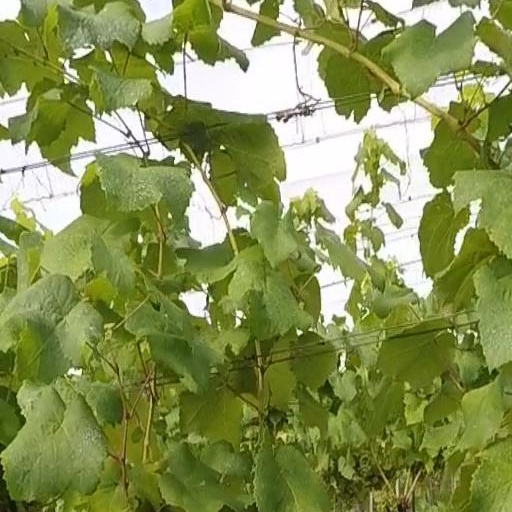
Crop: grape